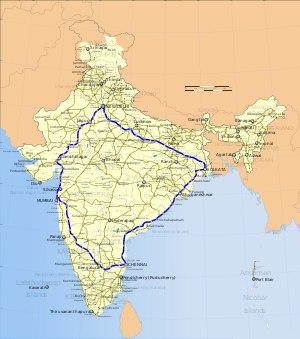
Commencé en 1998 et presque terminé en 2008, le quadrilatère d'or fait partie d'un programme du développement des autoroutes nationales indiennes mené par la NHAI. En forme de diamant, il relie la mer d'Arabie et le golfe du Bengale en passant par les quatre plus grandes villes du pays : Bombay, Delhi, Calcutta et Chennai. Son coût dépassera les 20 milliards d'euros. C'est le projet le plus ambitieux depuis la construction du réseau de chemins de fer par les Britanniques, au XIXᵉ siècle. Par la suite, un réseau de grandes routes reliera les localités de plus de 1 000 habitants, ce qui comblera le fossé entre les zones urbaines et rurales.